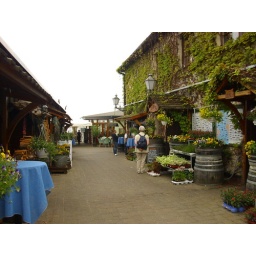
Fish town below the white sky